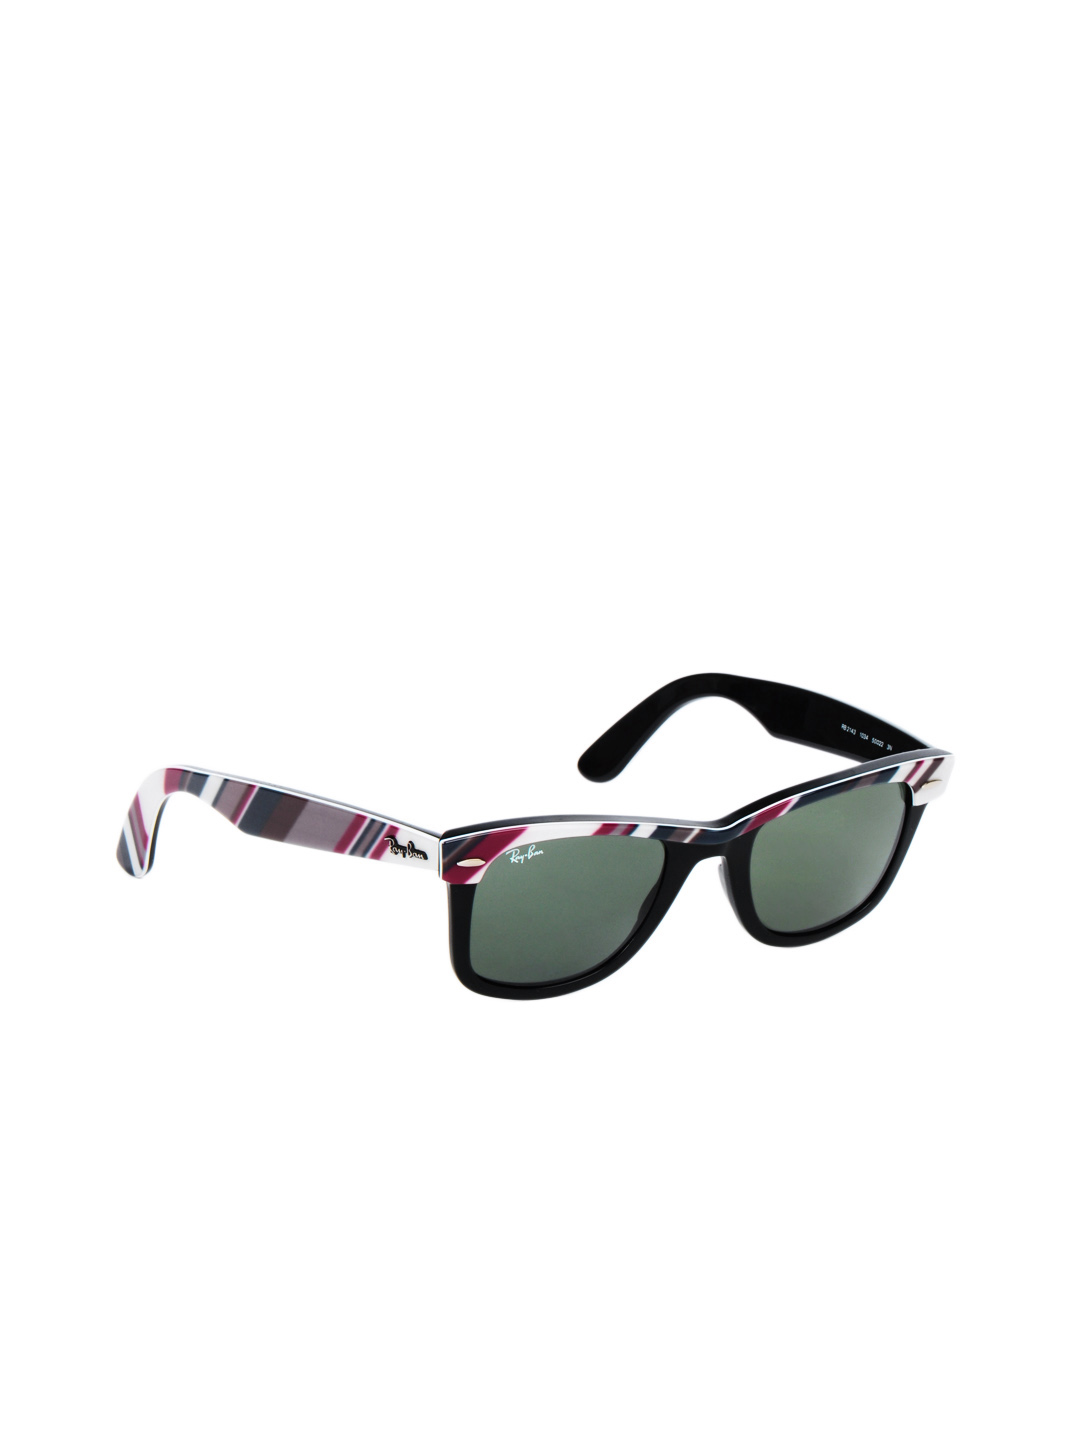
Ray-Ban Men Wayfarer Sunglasses
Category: Accessories / Eyewear / Sunglasses
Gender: Men
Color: Black
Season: Winter 2016
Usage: Casual